Answer in natural language. Where is potted houseplant with lush green foliage (marked A) with respect to dark grey lshaped countertop (marked B)? Choose between the following options: left or right
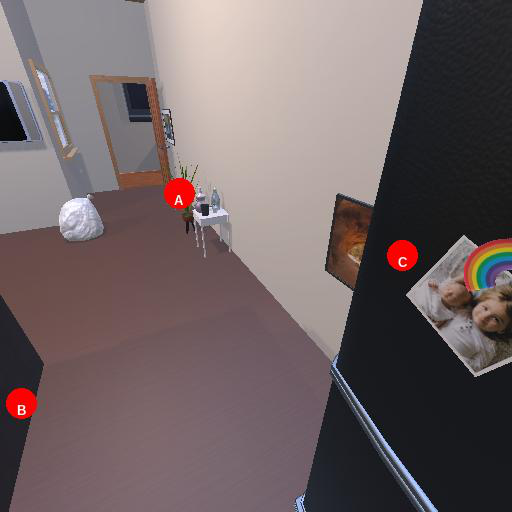
<answer>left</answer>